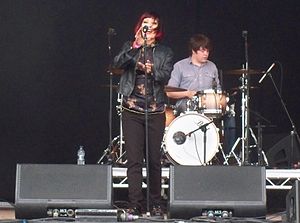
Republica (band)
Republica er en Rockgruppe fra Storbritannien. Gruppen havde et hit med nummeret "Ready To Go". Gruppen blev dannet i 1994.